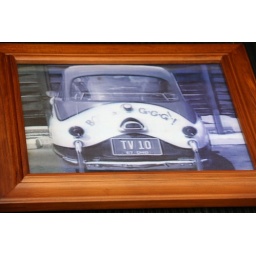
The red Isetta once belonged to &amp;quot;Flippo&amp;quot; the clown, a TV personality in Columbus in the early 60's.